Sophie Howard (footballer)

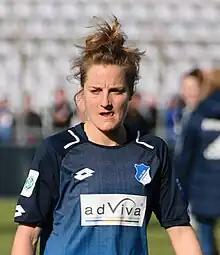
Howard playing for TSG 1899 Hoffenheim in 2016

Sophie Louise Howard (born 17 September 1993) is a footballer who plays as a defender for FA Women's Super League club Leicester City. Born in Germany, she has been a member of the Scotland national team since 2017.